Richard Wagner

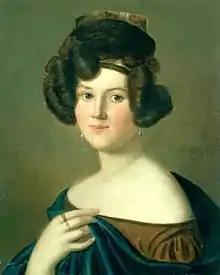
The head and upper torso of a young white woman with dark hair done in an elaborate style. She wears a small hat, a cloak and dress that expose her shoulders and pearl earrings. On her left hand that holds the edge of the cloak, two rings are visible.

In 1833, Wagner's brother Albert managed to obtain for him a position as choirmaster at the Theatre Würzburg. In the same year, at the age of 20, Wagner composed his first complete opera, "Die Feen" ("The Fairies"). This work, which imitated the style of Weber, went unproduced until half a century later, when it was premiered in Munich shortly after the composer's death in 1883.